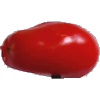
Label: Tomato 2